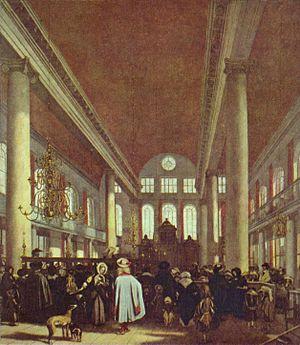
Les Juifs d'Espagne ont constitué l'une des plus importantes, des plus brillantes et des plus prospères communautés juives de la Diaspora, sous la domination successive de royaumes musulmans et chrétiens.
La Synagogue portugaise, également connue sous les noms d'Esnoga ou de Snoge, est une synagogue séfarade du XVIIᵉ siècle, située à Amsterdam aux Pays-Bas.